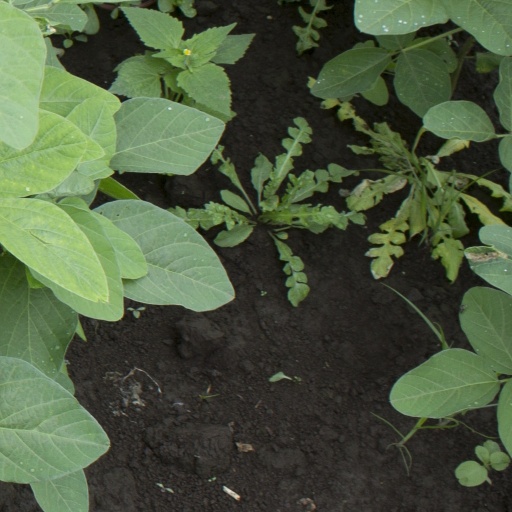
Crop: soybean